Koopvaarders Lock

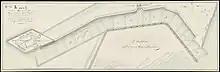
First Koopvaarders Lock, or Navy Lock in 1818

The first Koopvaarders Lock opened in October 1817. At first it had the same name as the Koopvaarders Lock treated in this article. It was called (Commercial Lock with fan gates), but also . This choice of name was logical. It distinguished the lock from the navy Sea Dock Gate , which was under construction at the sea side of the Navy wet dock at Willemsoord.